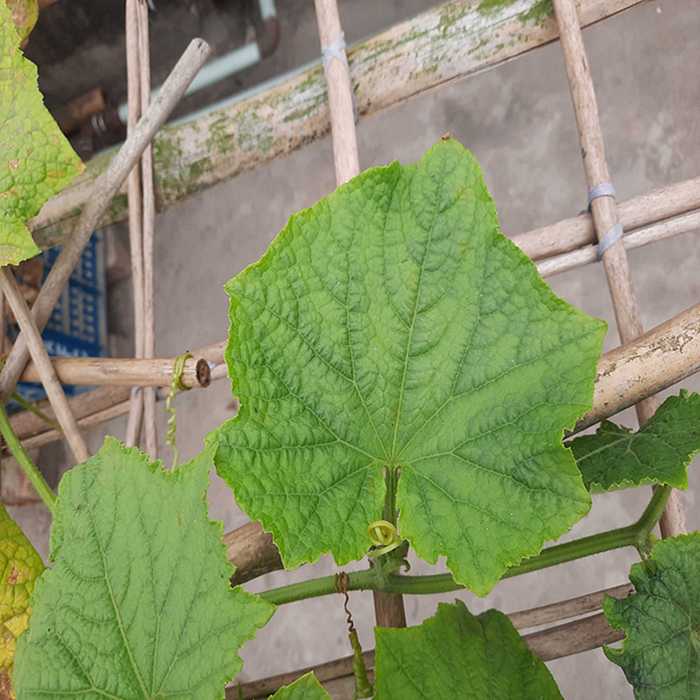
Plant: Cucumber
Label: Fresh leaf